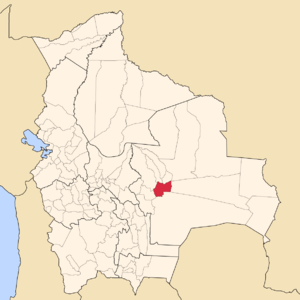
La province d'Andrés Ibáñez est une des 15 provinces du département de Santa Cruz, en Bolivie. C'est sur son sol que se trouve Santa Cruz de la Sierra, ville la plus peuplée de Bolivie et capitale économique du pays, siège de quelques-unes des grandes entreprises nationales et internationales du pays.